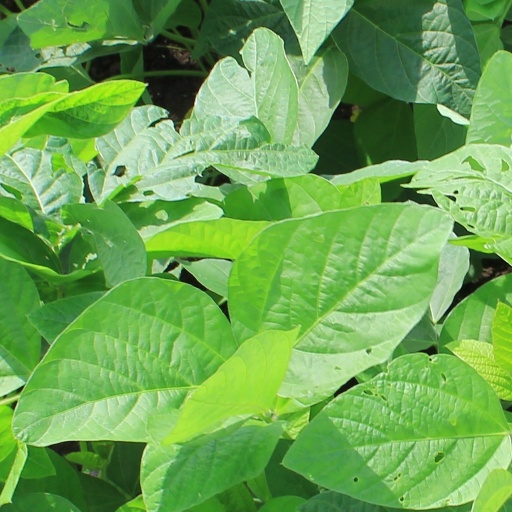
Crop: soybean